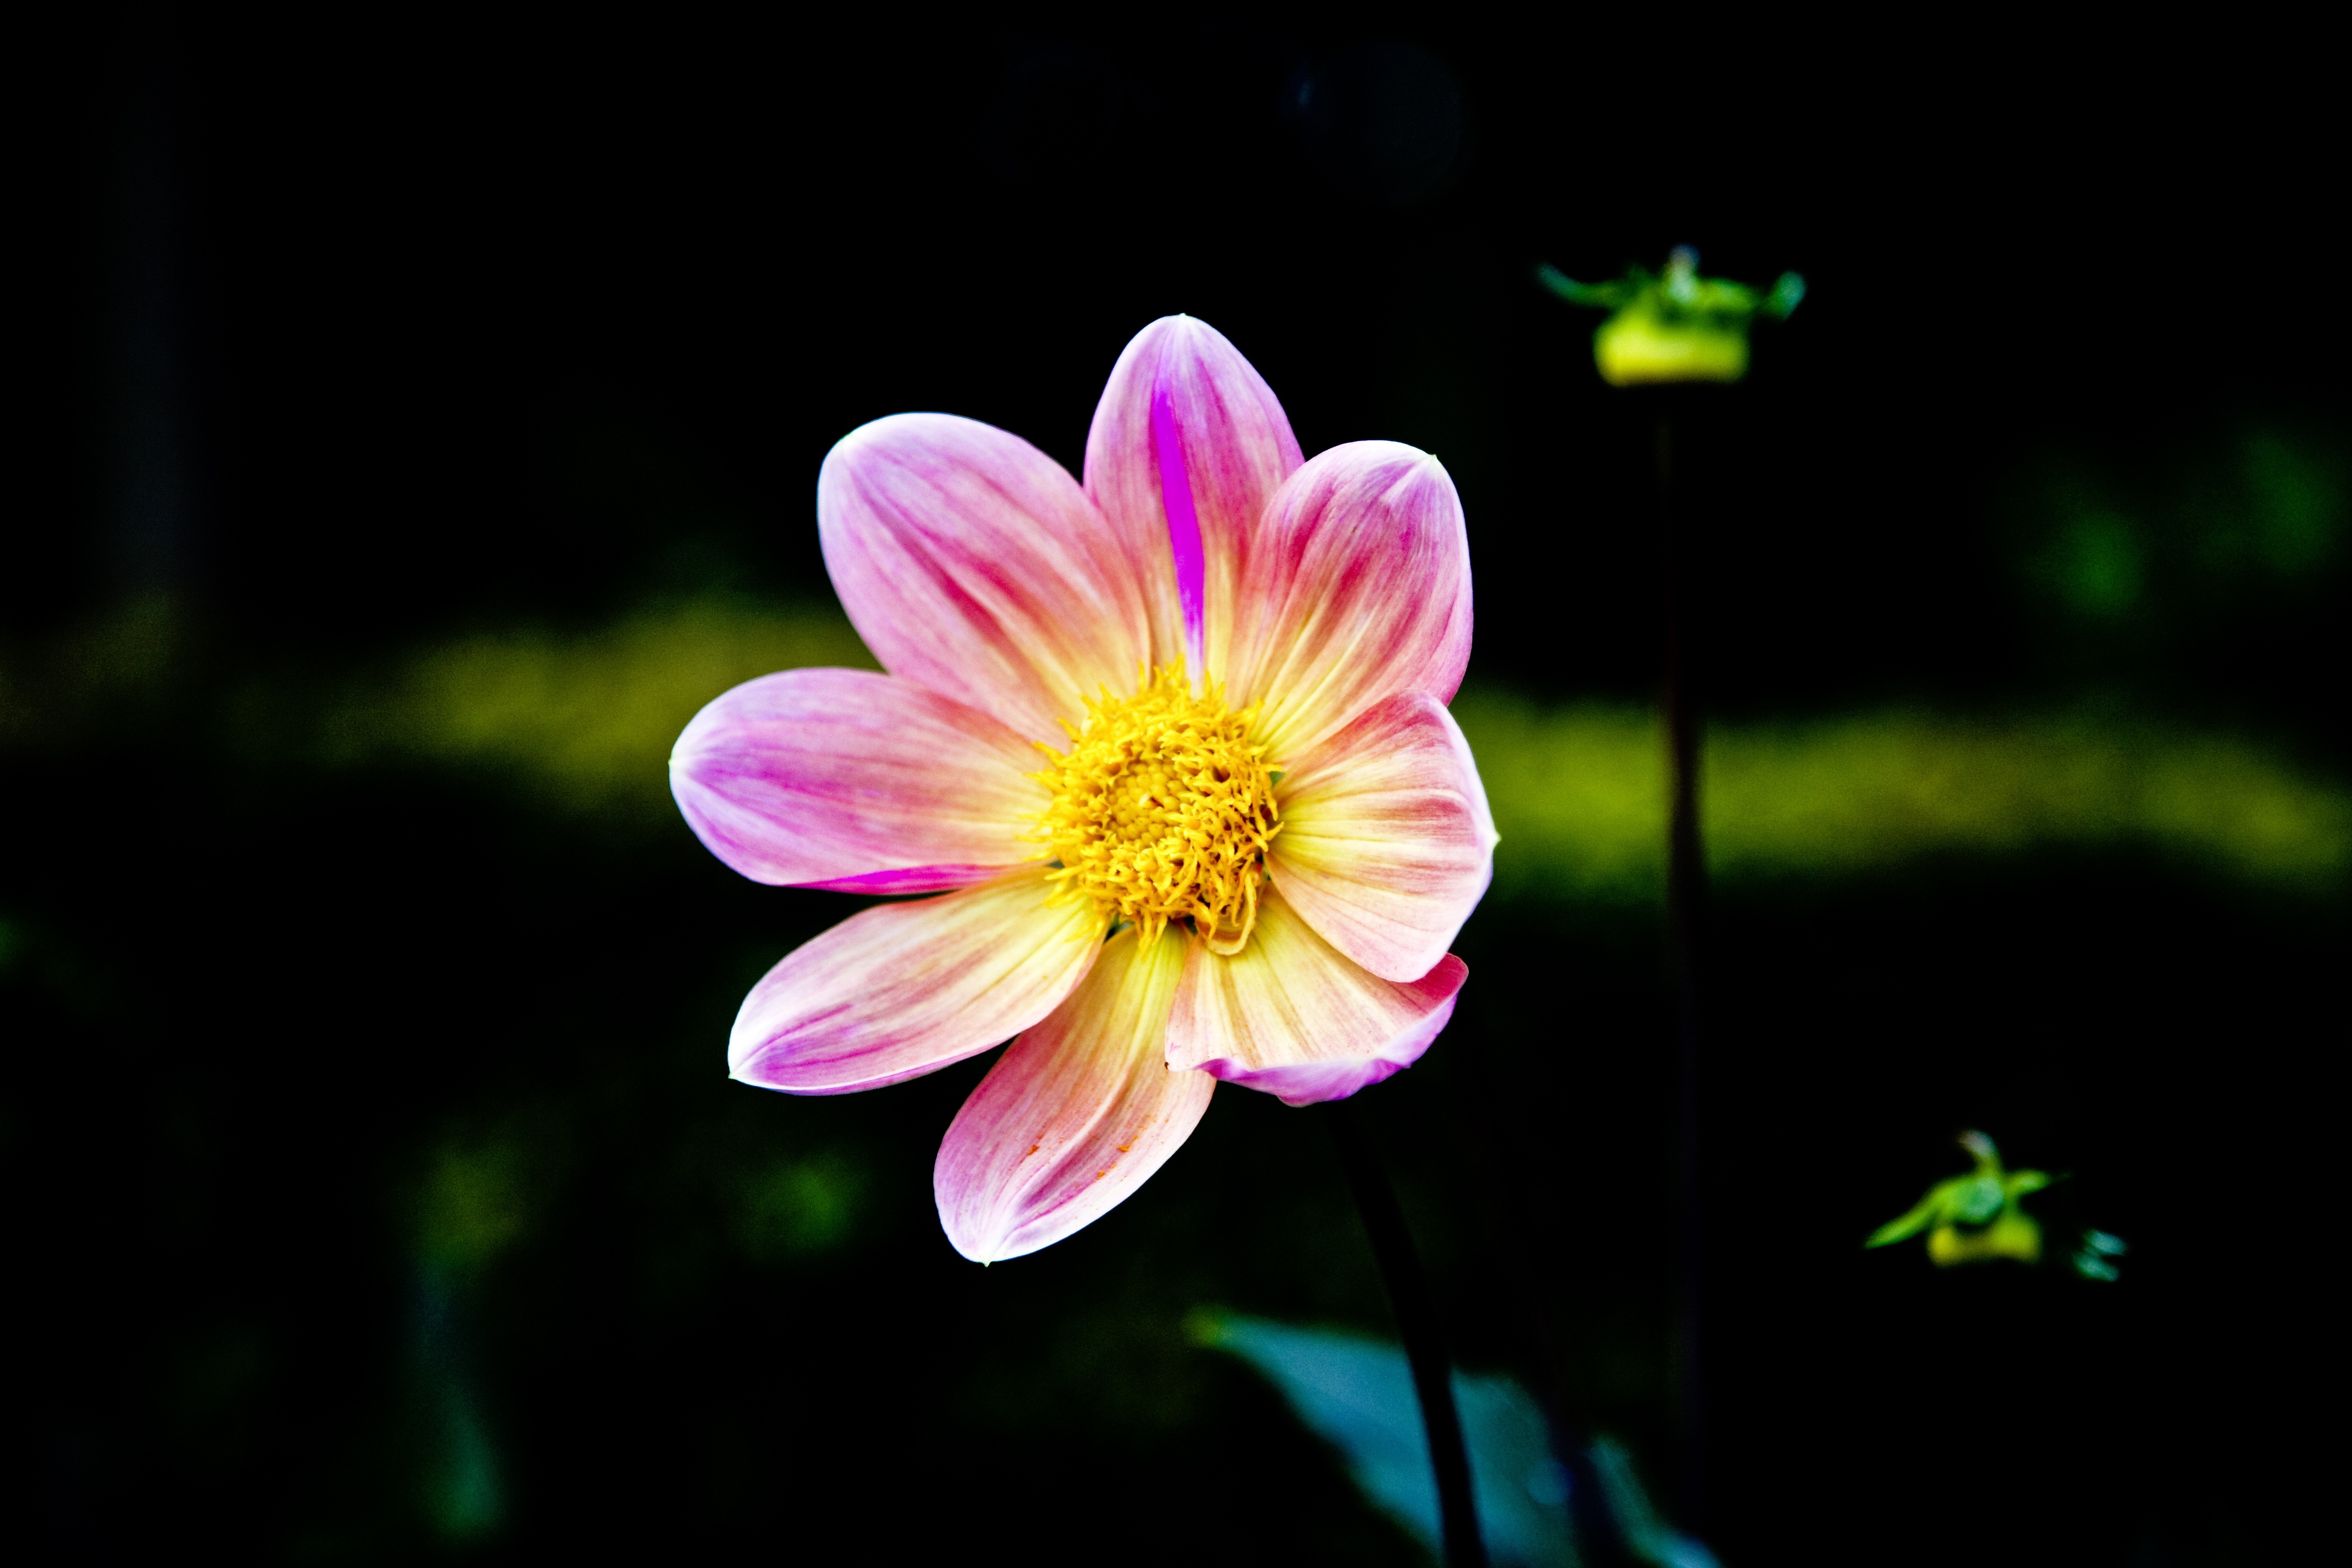
nature, blossom, plant, photography, flower, petal, bloom, spring, green, pink, flora, wild flower, wildflower, close up, macro photography, flowering plant, daisy family, computer wallpaper, land plant